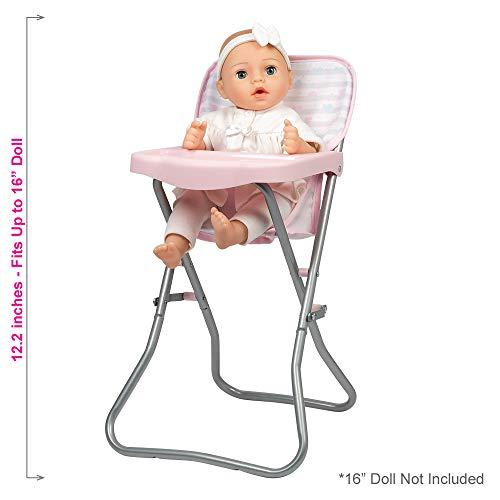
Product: Adora Baby Doll Accessories Pink High Chair, Can Fit Up to 16 inch Dolls, 20.5 inches in Height, Baby Pink and Grey Print
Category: Toys & Games | Dolls & Accessories | Dolls
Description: ENCOURAGES IMAGINATIVE PLAYTime to eat Adora’s Pink High Chair is perfect for breakfast, lunch, dinner, snacks, and every meal in between Beautifully crafted, this Pink High Chair is 20.5” high and made to fit most dolls, stuffed animals and plush up to 16 inches.
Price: $24.99
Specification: ProductDimensions:24x6x2inches|ItemWeight:14.6ounces|ShippingWeight:2.83pounds(Viewshippingratesandpolicies)|ASIN:B07NFS26FN|Itemmodelnumber:21964|Manufacturerrecommendedage:12months-8years